Wurgessa

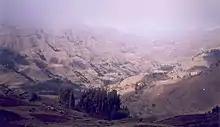
Surroundings of Gatira, a hamlet of Wurgesa

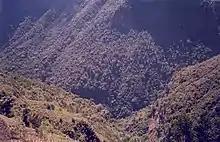
View on the Gemshat forest, high above Wurgesa

Wurgessa is located at the foot of a steep escarpment, which reaches up to 3600 m high. On top of the escarpment, the landscape is also mountainous but there are croplands. The escarpment is steep and comprises many cliffs and forests, with intermediate hamlets on narrow flats.